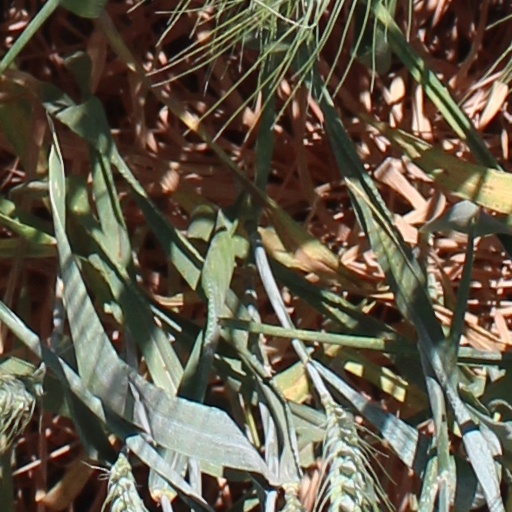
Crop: wheat